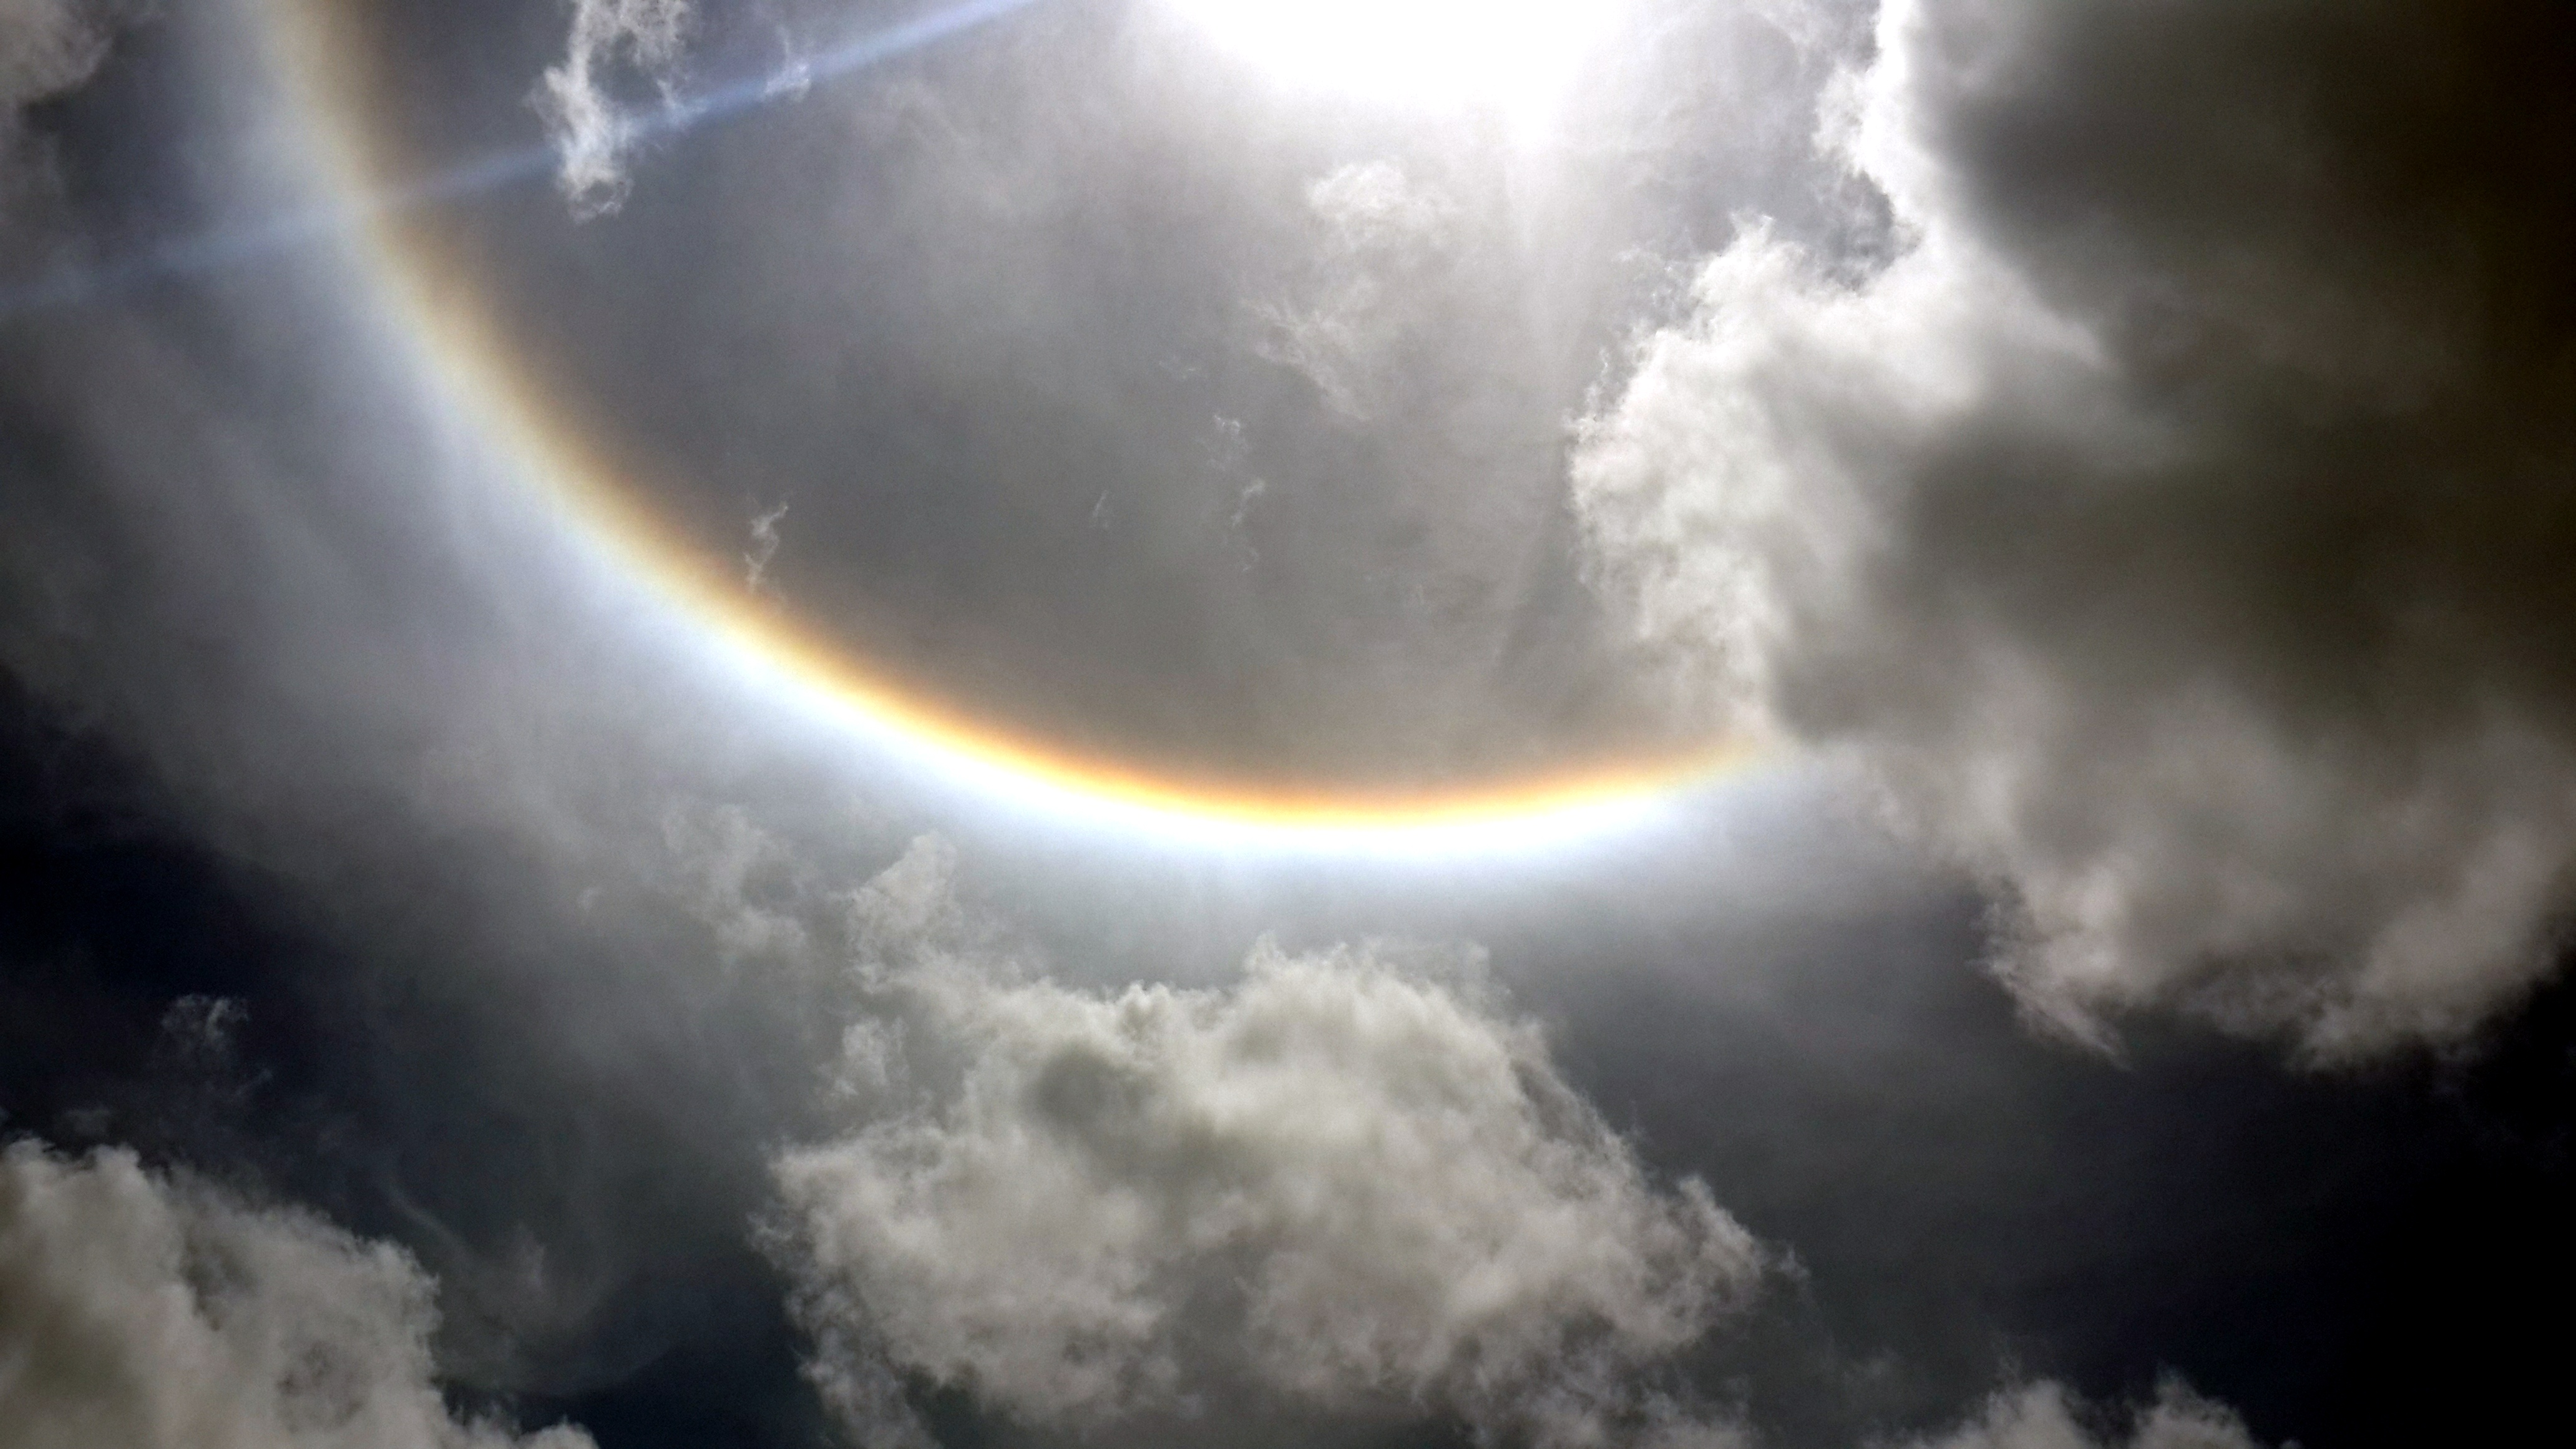
sky, atmosphere, cloud, daytime, atmospheric phenomenon, geological phenomenon, meteorological phenomenon, astronomical object, sunlight, space, cumulus, outer space, sun, photography, world